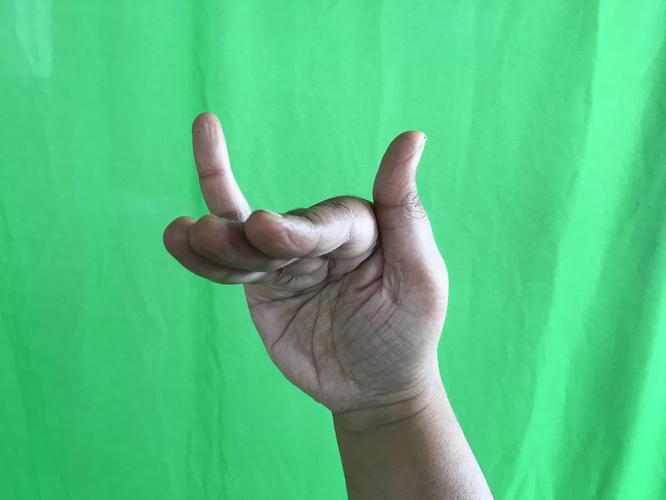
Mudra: Mrigasirsha
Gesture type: single_hand